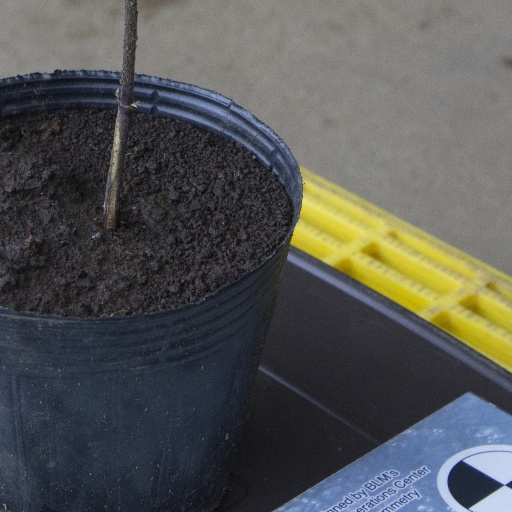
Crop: soybean